Astroworld Festival crowd crush

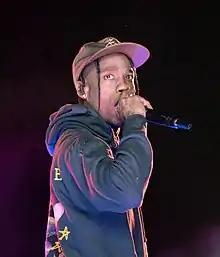
The crowd crush occurred during a performance by Travis Scott, founder of the Astroworld Festival (pictured here at a 2019 concert).

The 2021 festival was to be held over two consecutive nights. Tickets sold out in under an hour after going on sale in May. Over 100,000 people were expected to attend. Authorities planned to limit first-night attendees to 70,000. Later, attendee numbers were further reduced to 50,000, although city fire codes permitted up to 200,000 people. The city of Houston and Harris County organized security for the event. Mayor of Houston Sylvester Turner stated more than 1,000 security staff and police were present; the exact number of police was estimated at 530, more than double the number at 2019's Astroworld event, with only about 240 police officers.